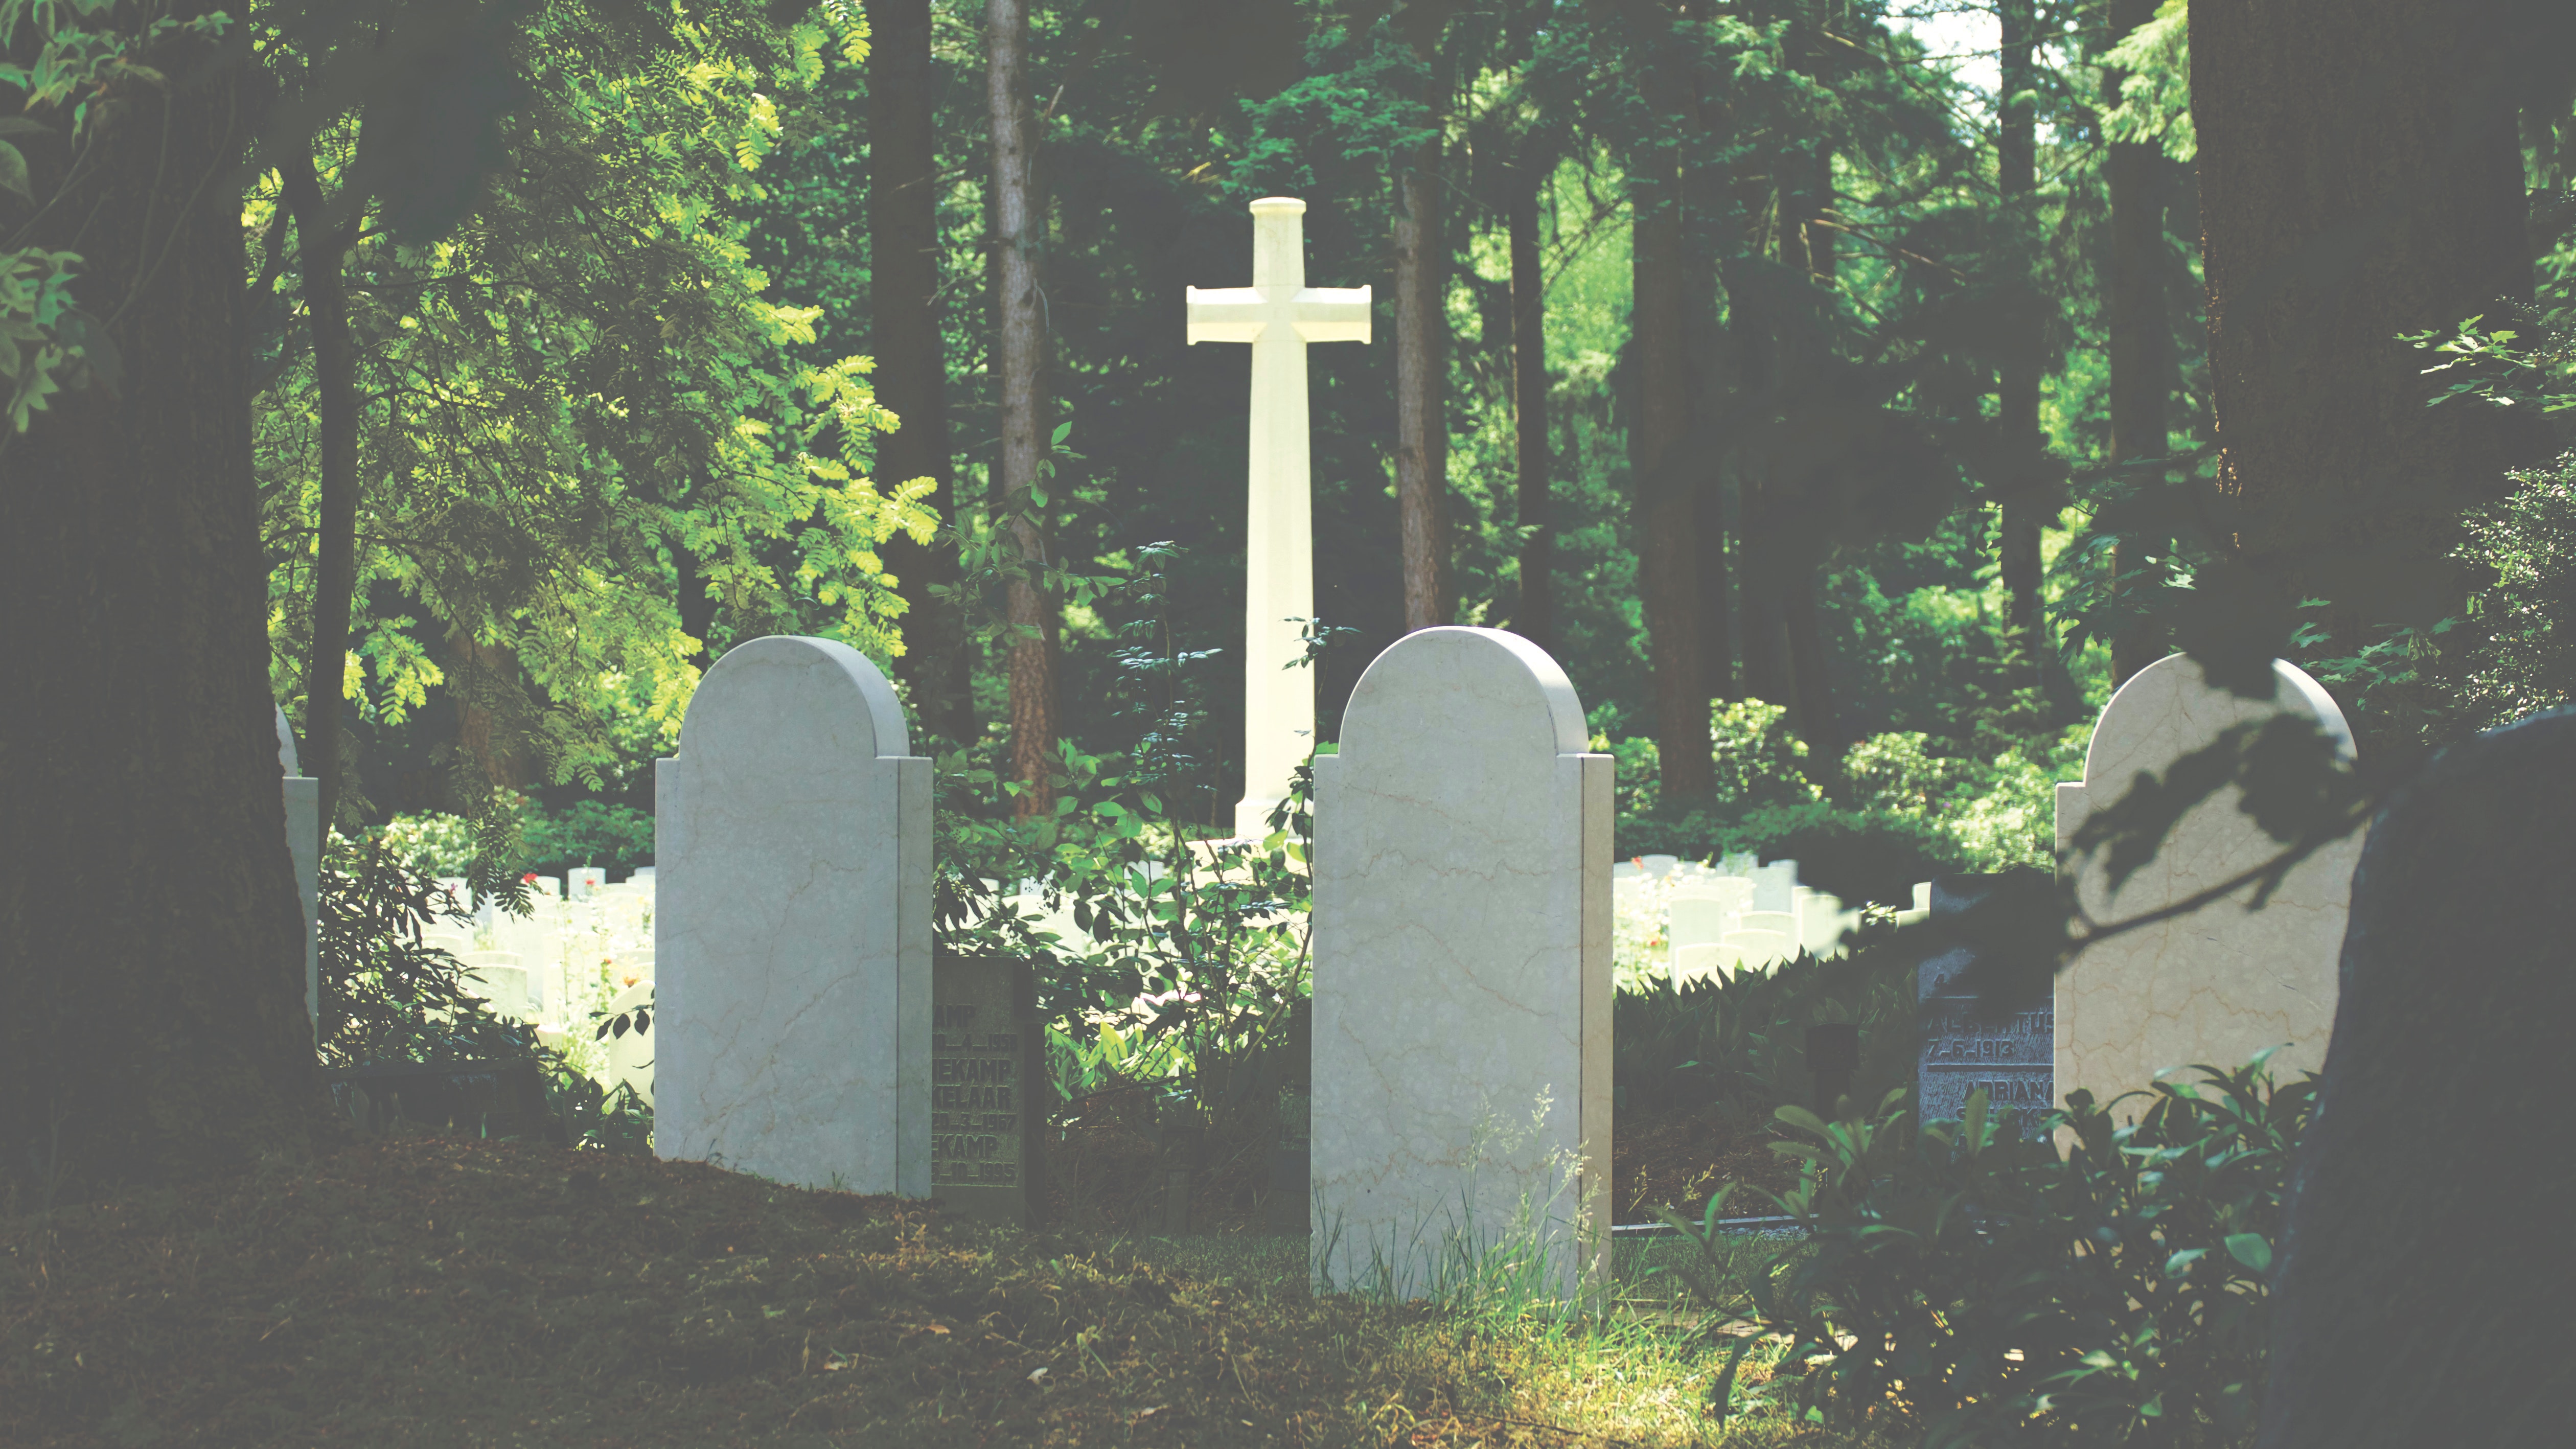
nature, cemetery, grave, headstone, cross, religious item, tree, symbol, memorial, sunlight, plant, land lot, historic site